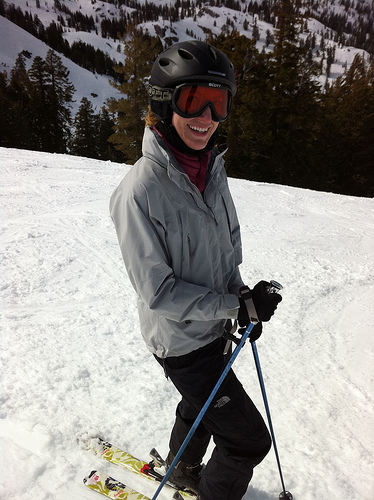
question: 人は何人いますか？
answer: 1

question: 人はどこにいますか？
answer: 雪の上

question: 人は何をしていますか？
answer: スキー

question: スキー板はいくつ見えますか？
answer: 2

question: ストックはいくつ見えますか？
answer: 2

question: ヘルメットはいくつ見えますか？
answer: 1

question: ゴーグルはいくつ見えますか？
answer: 1

question: ヘルメットは何色ですか？
answer: 黒